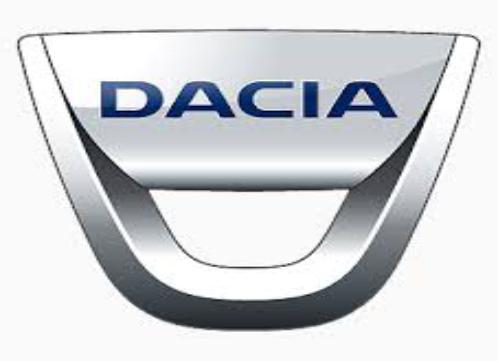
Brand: Dacia
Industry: Transportation